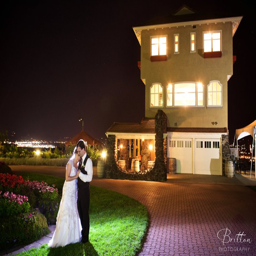
photo of a bride and groom in front of the mansion